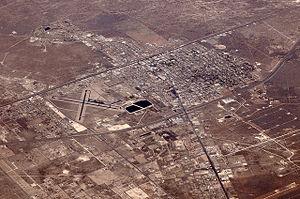
La ville de Monahans est le siège du comté de Ward, dans l’État du Texas, aux États-Unis. Sa population s’élevait à 6 953 habitants lors du recensement de 2010, estimée à 7 638 habitants en 2016. À noter qu’une fraction de la localité s’étend sur le comté de Winkler.